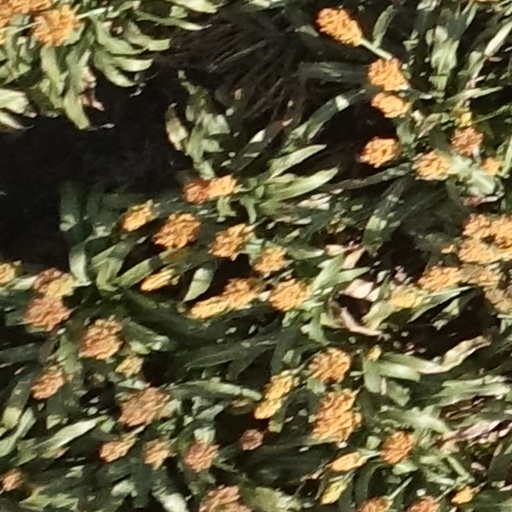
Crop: sorghum